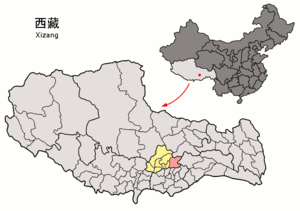
Le xian de Maizhokunggar ou de Medro Gungkar est un district administratif de la région autonome du Tibet en Chine. Il est placé sous la juridiction de la ville-préfecture de Lhassa.